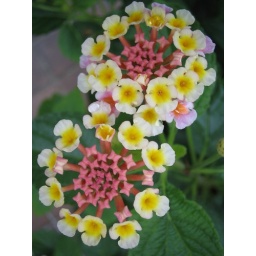
These were in a large flower pot outside a &amp;quot;snack&amp;quot; in Fuji city, close to where I work.